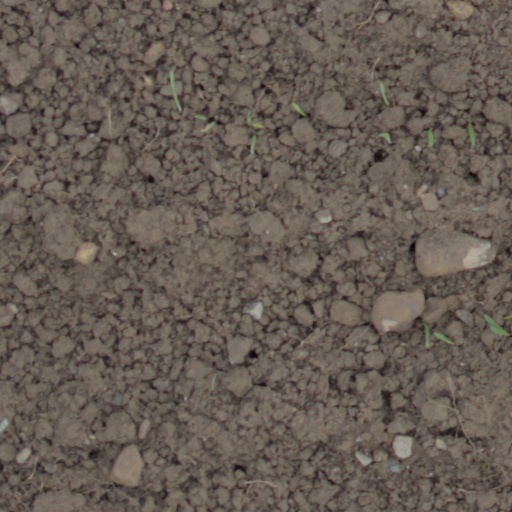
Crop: wheat